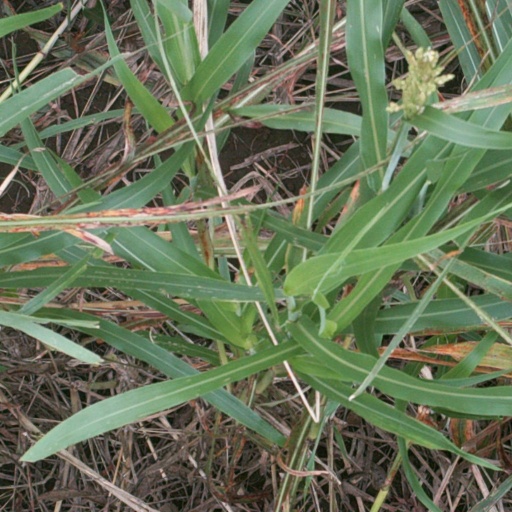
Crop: sorghum